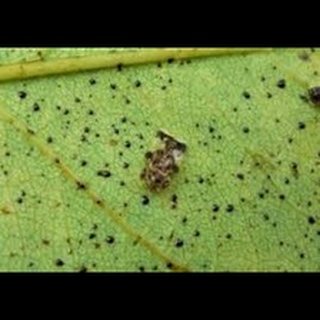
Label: wheat_mite